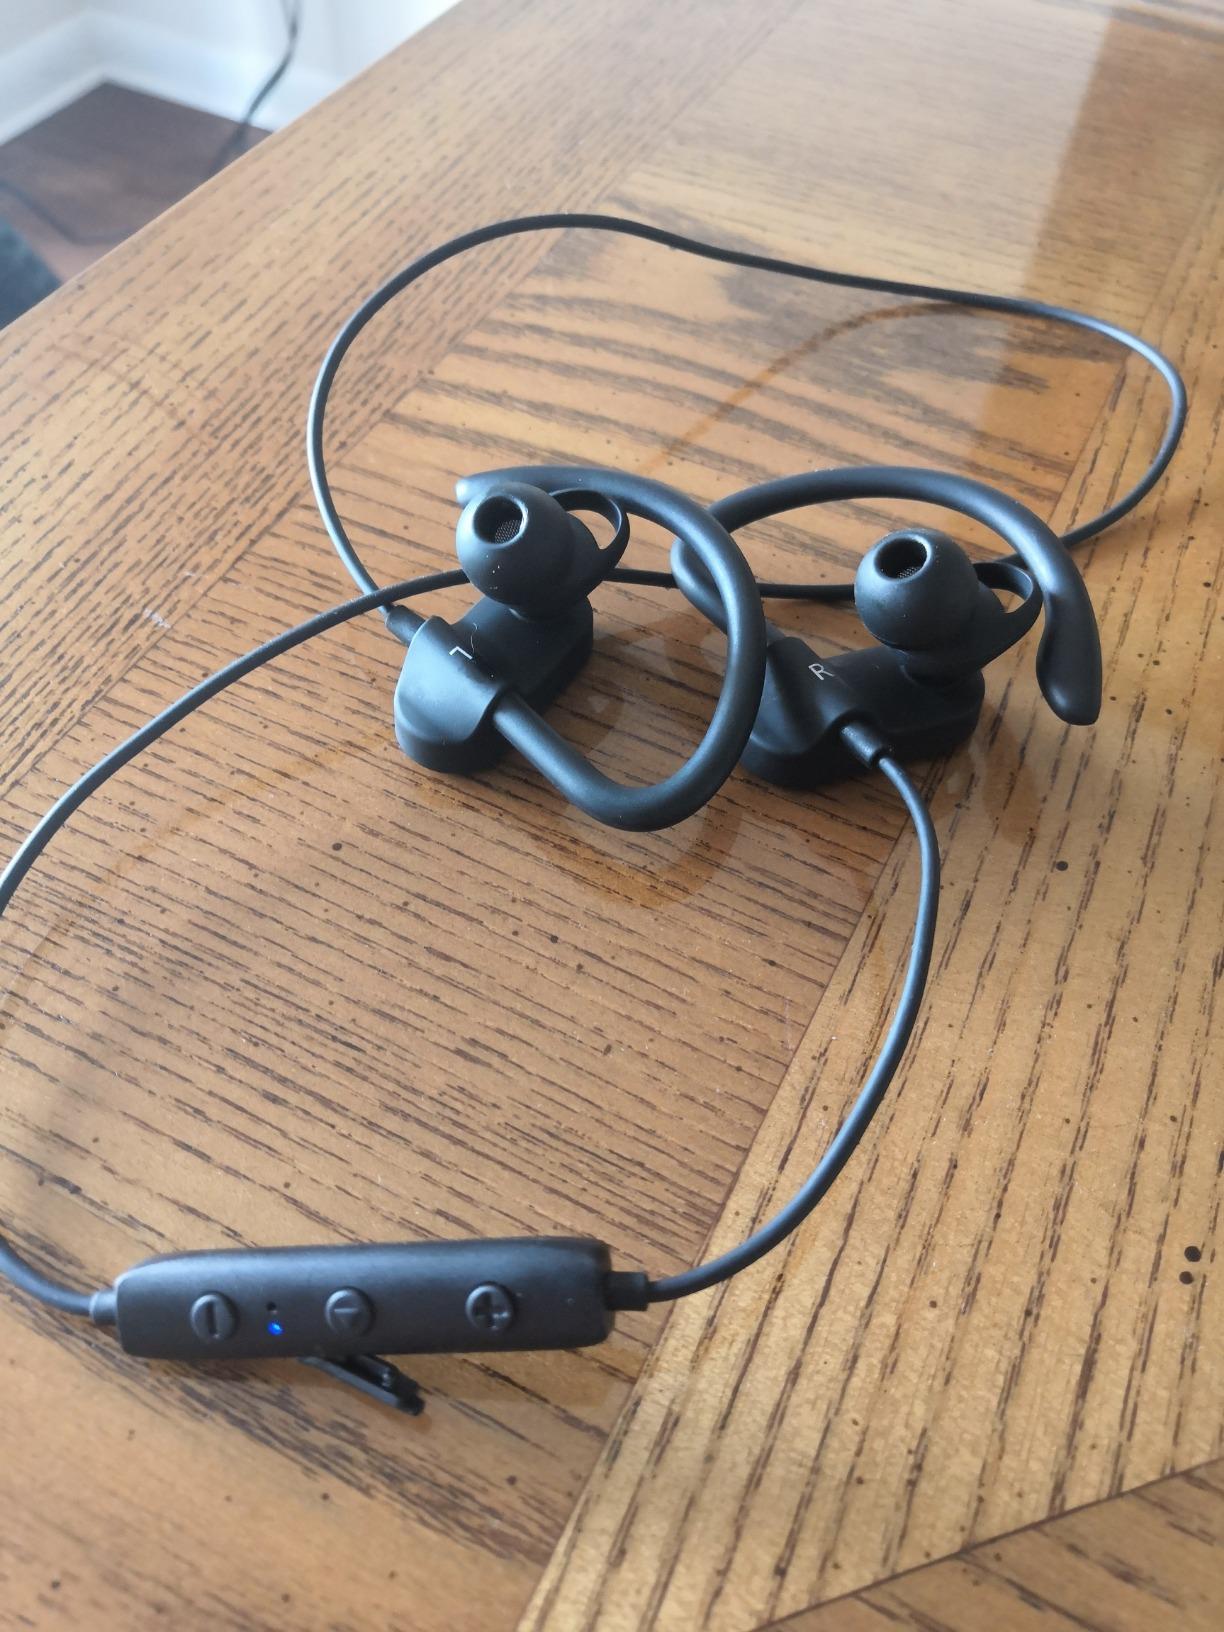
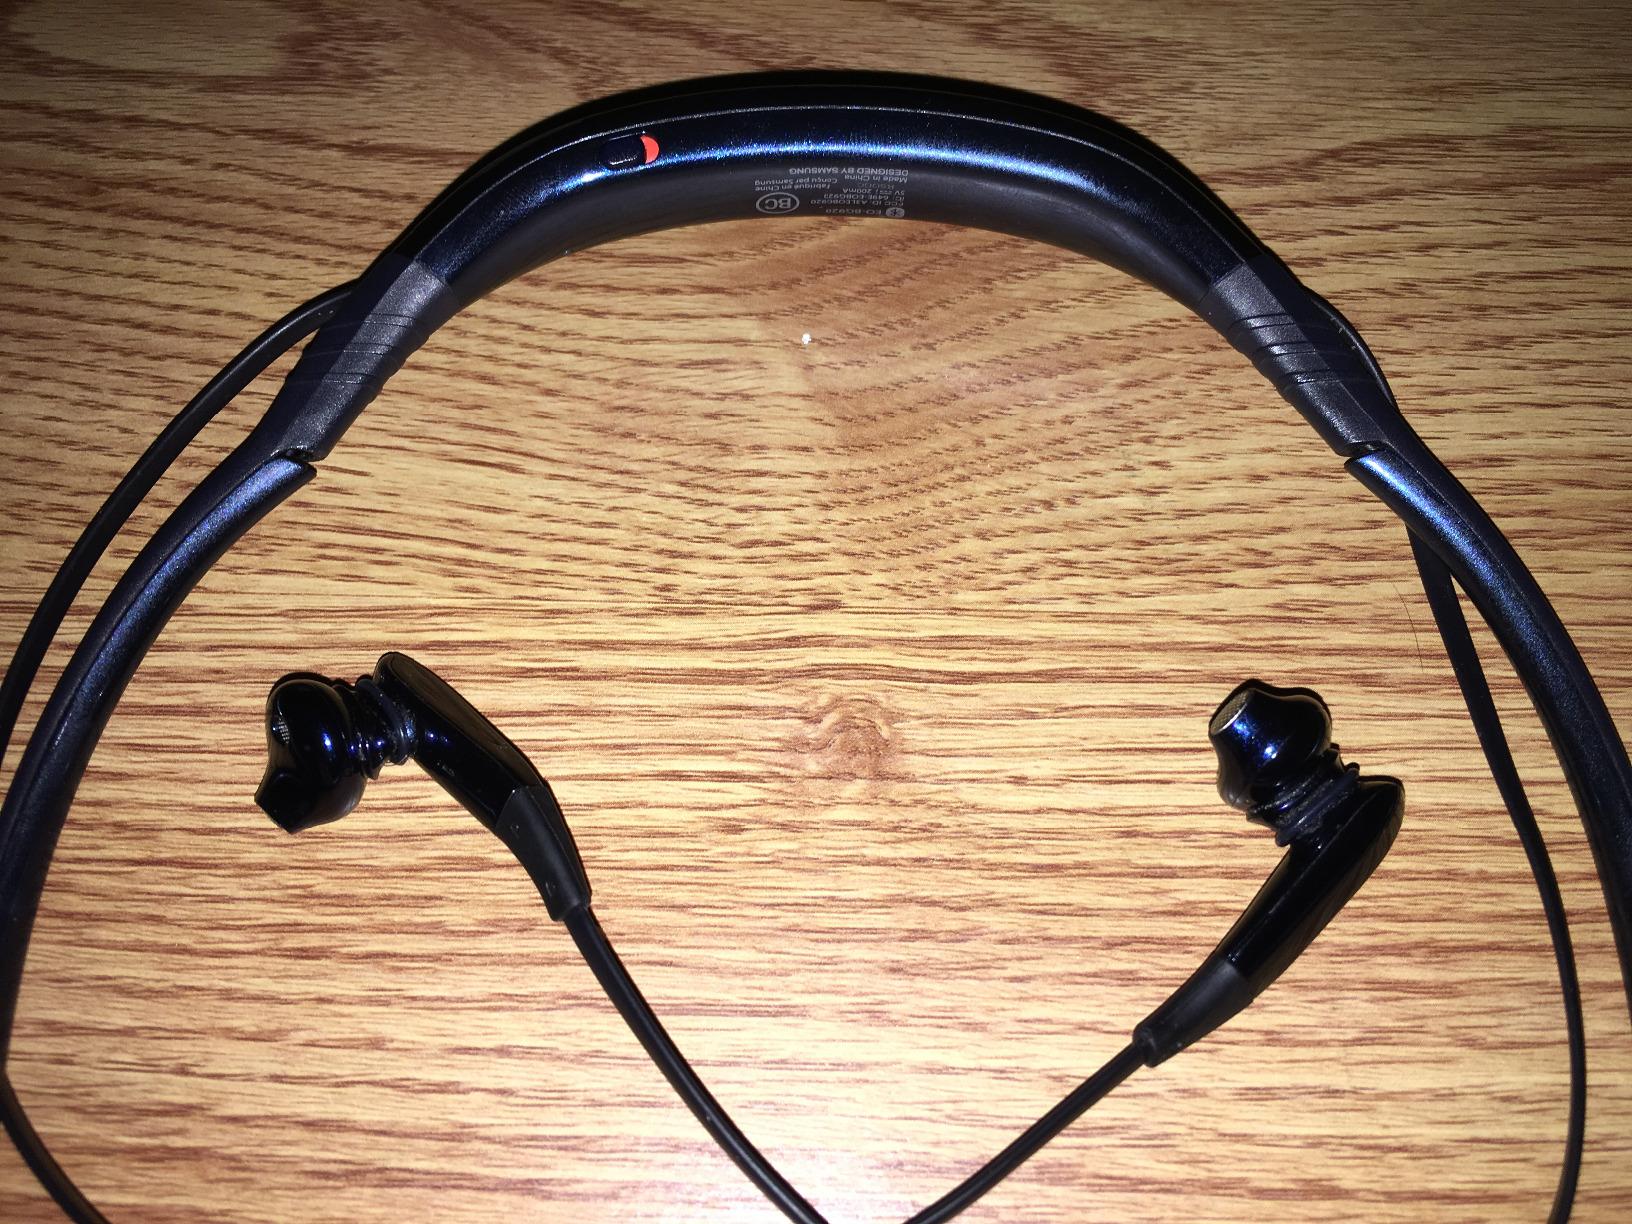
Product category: headphones
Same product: no